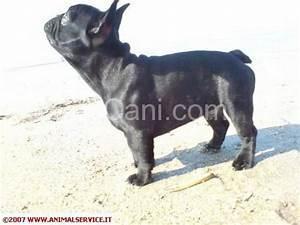
dog